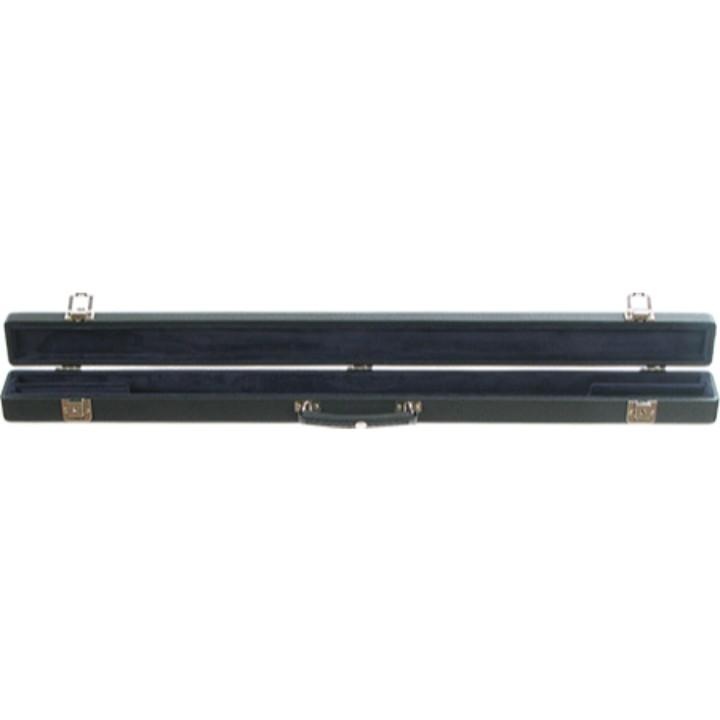
Bobelock Double Bow Case Black Vinyl Exterior
Bobelock Double Bow Case Black Vinyl Exterior These Bobelock bow case bow cases allow you to store your bows safely! It fits violin, viola, cello and bass bows comfortably. It is surrounded by a sturdy plywood shell. The covering on our bow cases is a tough pebble-grain vinyl that lasts for years. The violin/viola/cello bow cases easily fit all three sizes of bow and are designed to keep them from sliding around inside; very important for those delicate tips! Sturdy clasps keep the case closed even if dropped. Features Black, pebbled, vinyl-covered exterior Plywood construction velour interior
Brand: Bobelock
Category: Arts & Entertainment > Hobbies & Creative Arts > Musical Instrument & Orchestra Accessories > String Instrument Accessories > Orchestral String Instrument Accessories > Orchestral String Instrument Bow Cases > Double Bow Cases